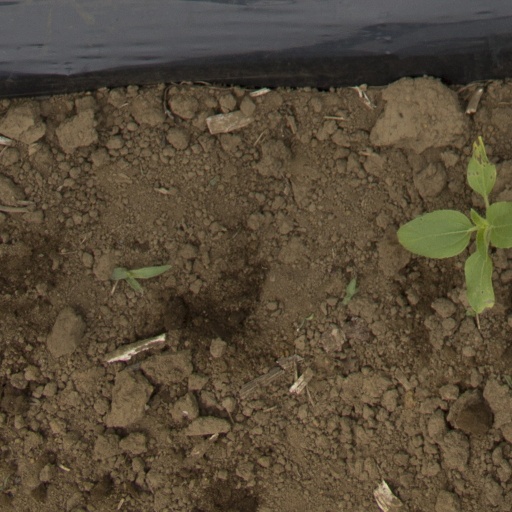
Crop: Jerusalem artichoke